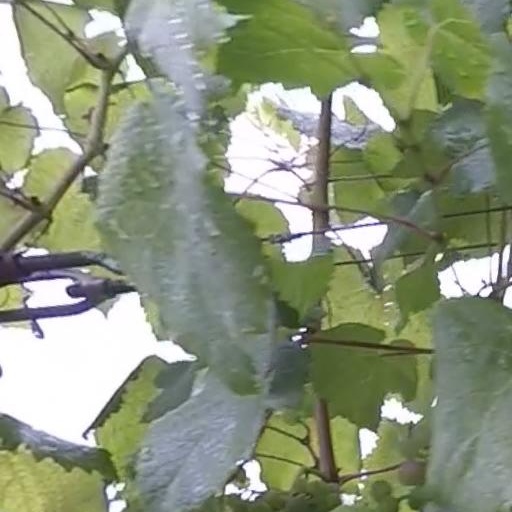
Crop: grape